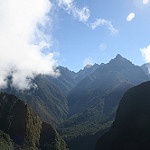
Label: mountain